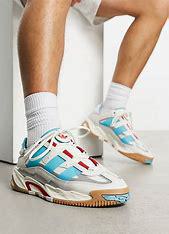
Brand: adidas
Model: originals Adidas Originals Niteball